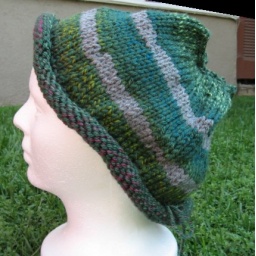
Knitted house elf hat in Slytherin's colors.